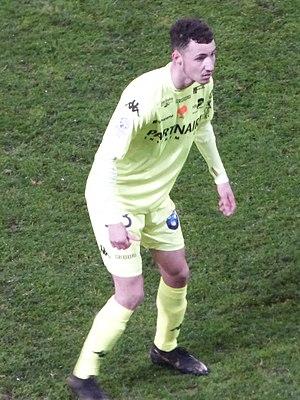
Liamine Mokdad lors du match RC Lens / US Orléans, comptant pour la vingt-huitième journée du championnat de France de football de Ligue 2 2019/2020, le 9 mars 2020.